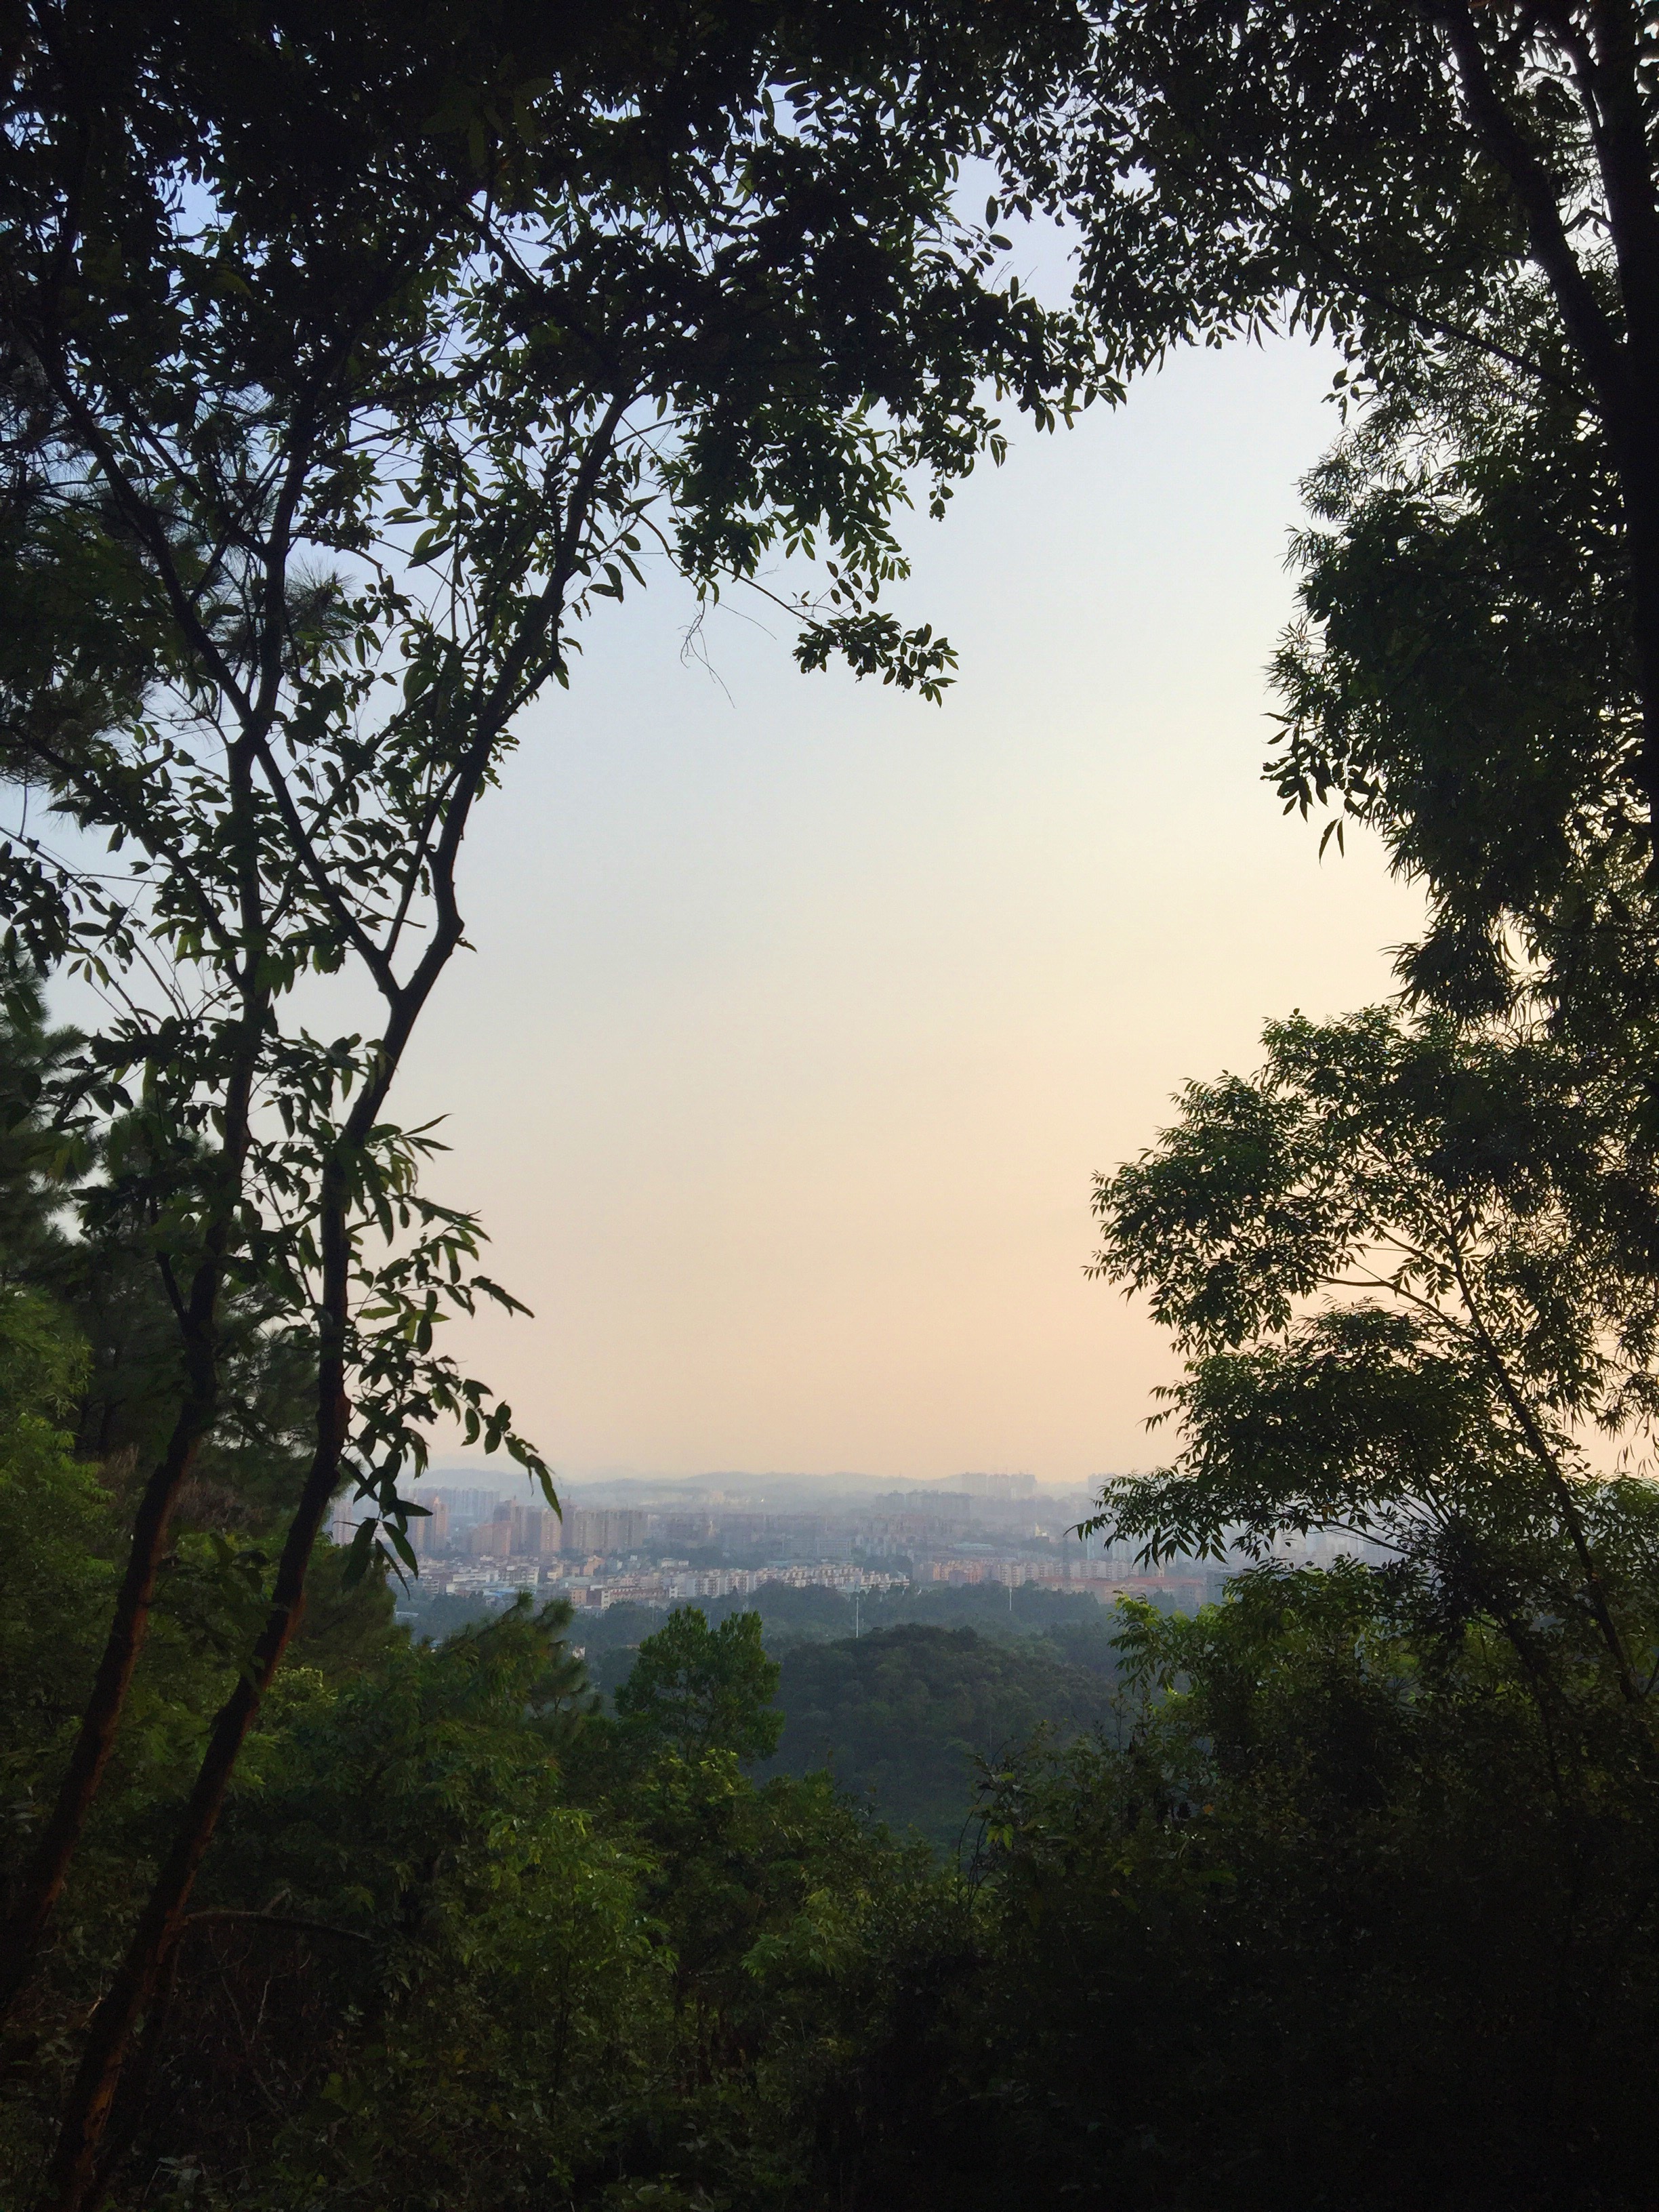
tree, nature, forest, mountain, plant, mist, sunlight, morning, leaf, hill, flower, autumn, woodland, habitat, natural environment, atmospheric phenomenon, woody plant